Evangelical Church, Levoča

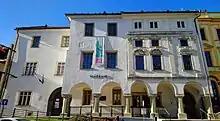
Spiš Museum, Levoča

A number of other buildings in Levoča are associated with the church and the Lutheran community of the town.